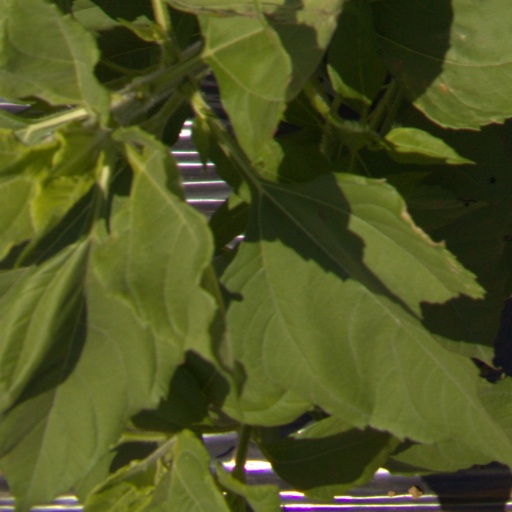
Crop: Jerusalem artichoke